FONOPs during the Obama administration

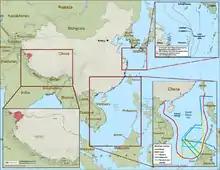
Although the South China Sea disputes have brought the most media attention between 2012 and 2017, China has many excessive claims in contrast to international law.

The Chinese People's Liberation Army (Navy) had established a significant presence in vicinity of the Paracel (Xisha) Islands through their own FONOPs prior to their confrontation with Vietnam during the Battle of the Paracel Islands in 1974. According to Chinese Law, specifically the 1992 Territorial Sea/Contiguous Zone (1992 TS/CZ) Law, China has full ownership of the Paracel Islands, which has created tension with the Socialist Republic of Vietnam and the Republic of China (Taiwan).